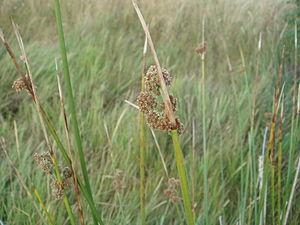
Le Scirpe-jonc, Scirpoides holoschoenus, est une espèce de plante du genre Scirpus et de la famille des cypéracées poussant dans les milieux humides.